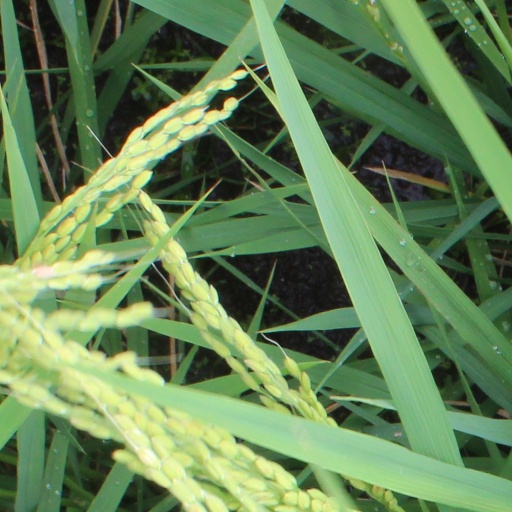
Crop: rice